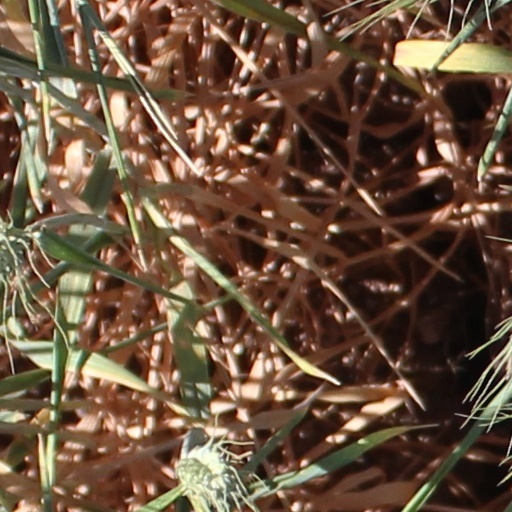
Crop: wheat